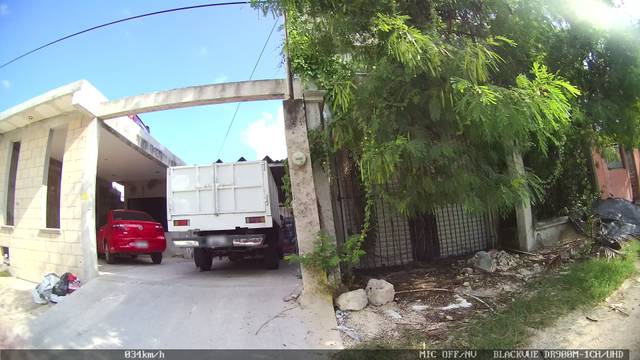
Region: Mexico
Coordinates: 21.194, -86.829